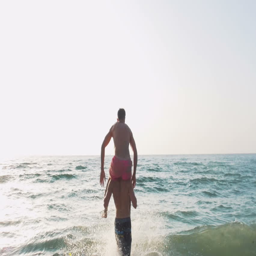
friends running and jumping in the sea during sunset , slow motion